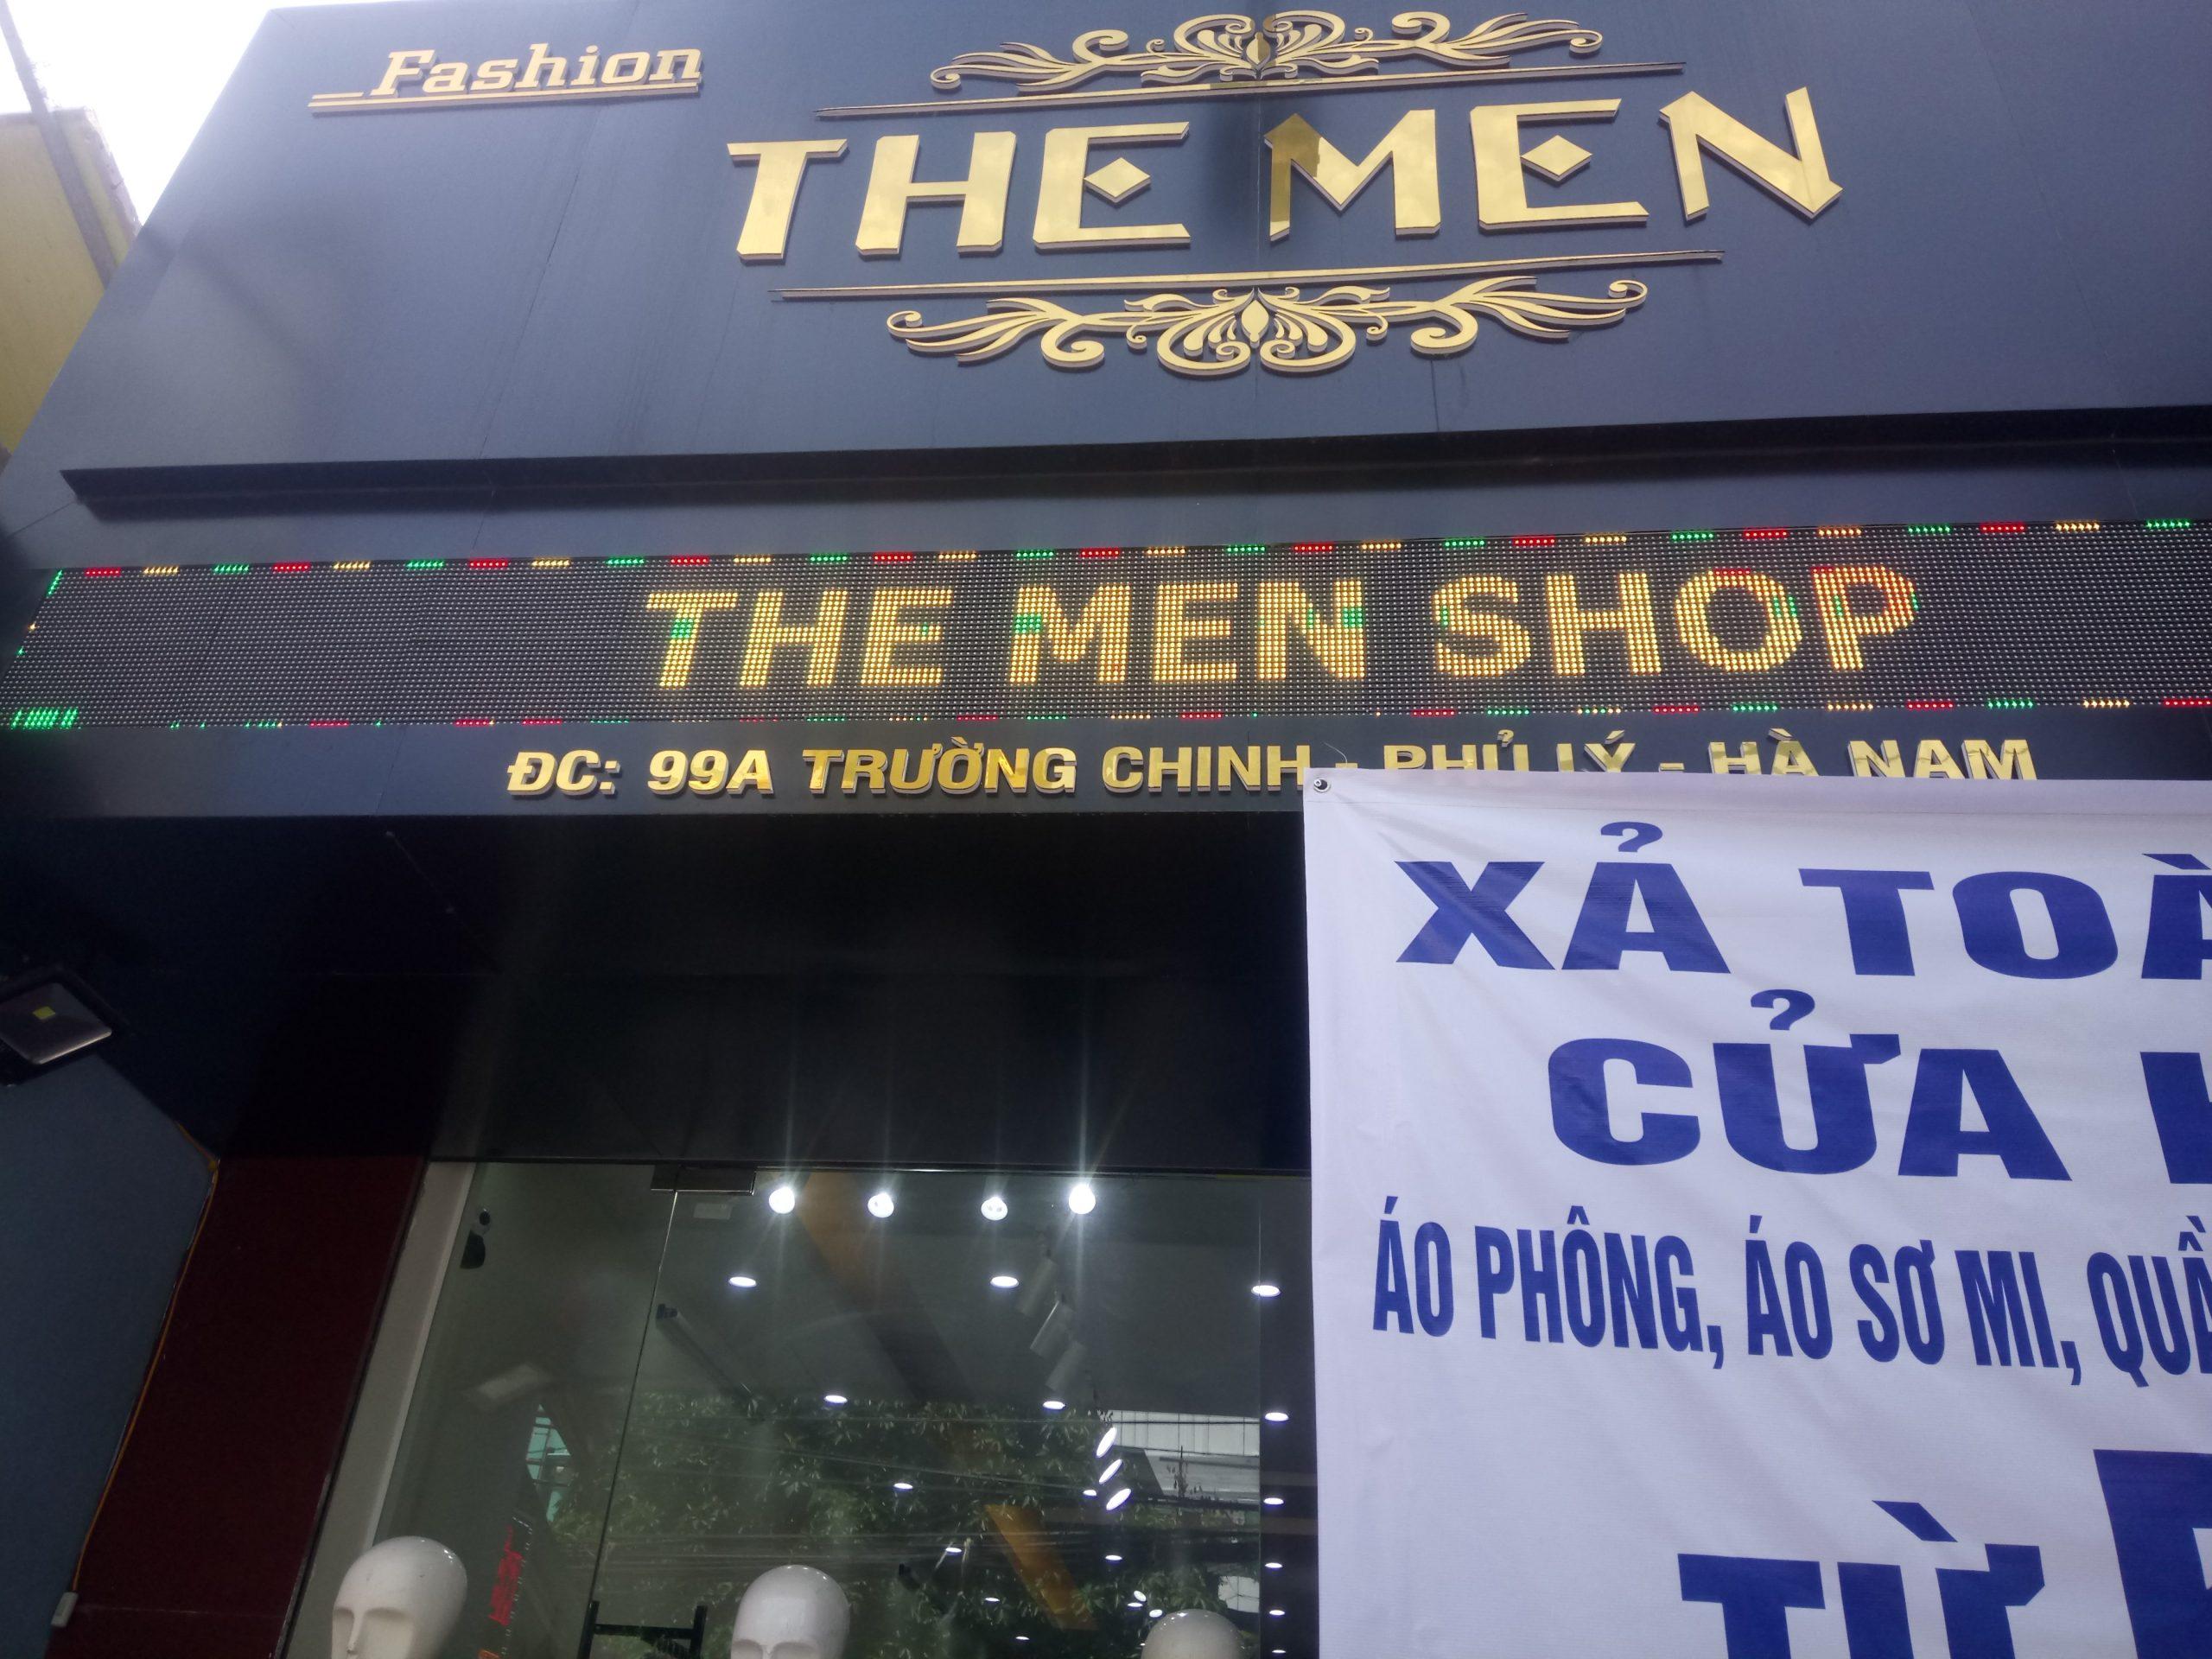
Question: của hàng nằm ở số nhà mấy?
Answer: số 99a